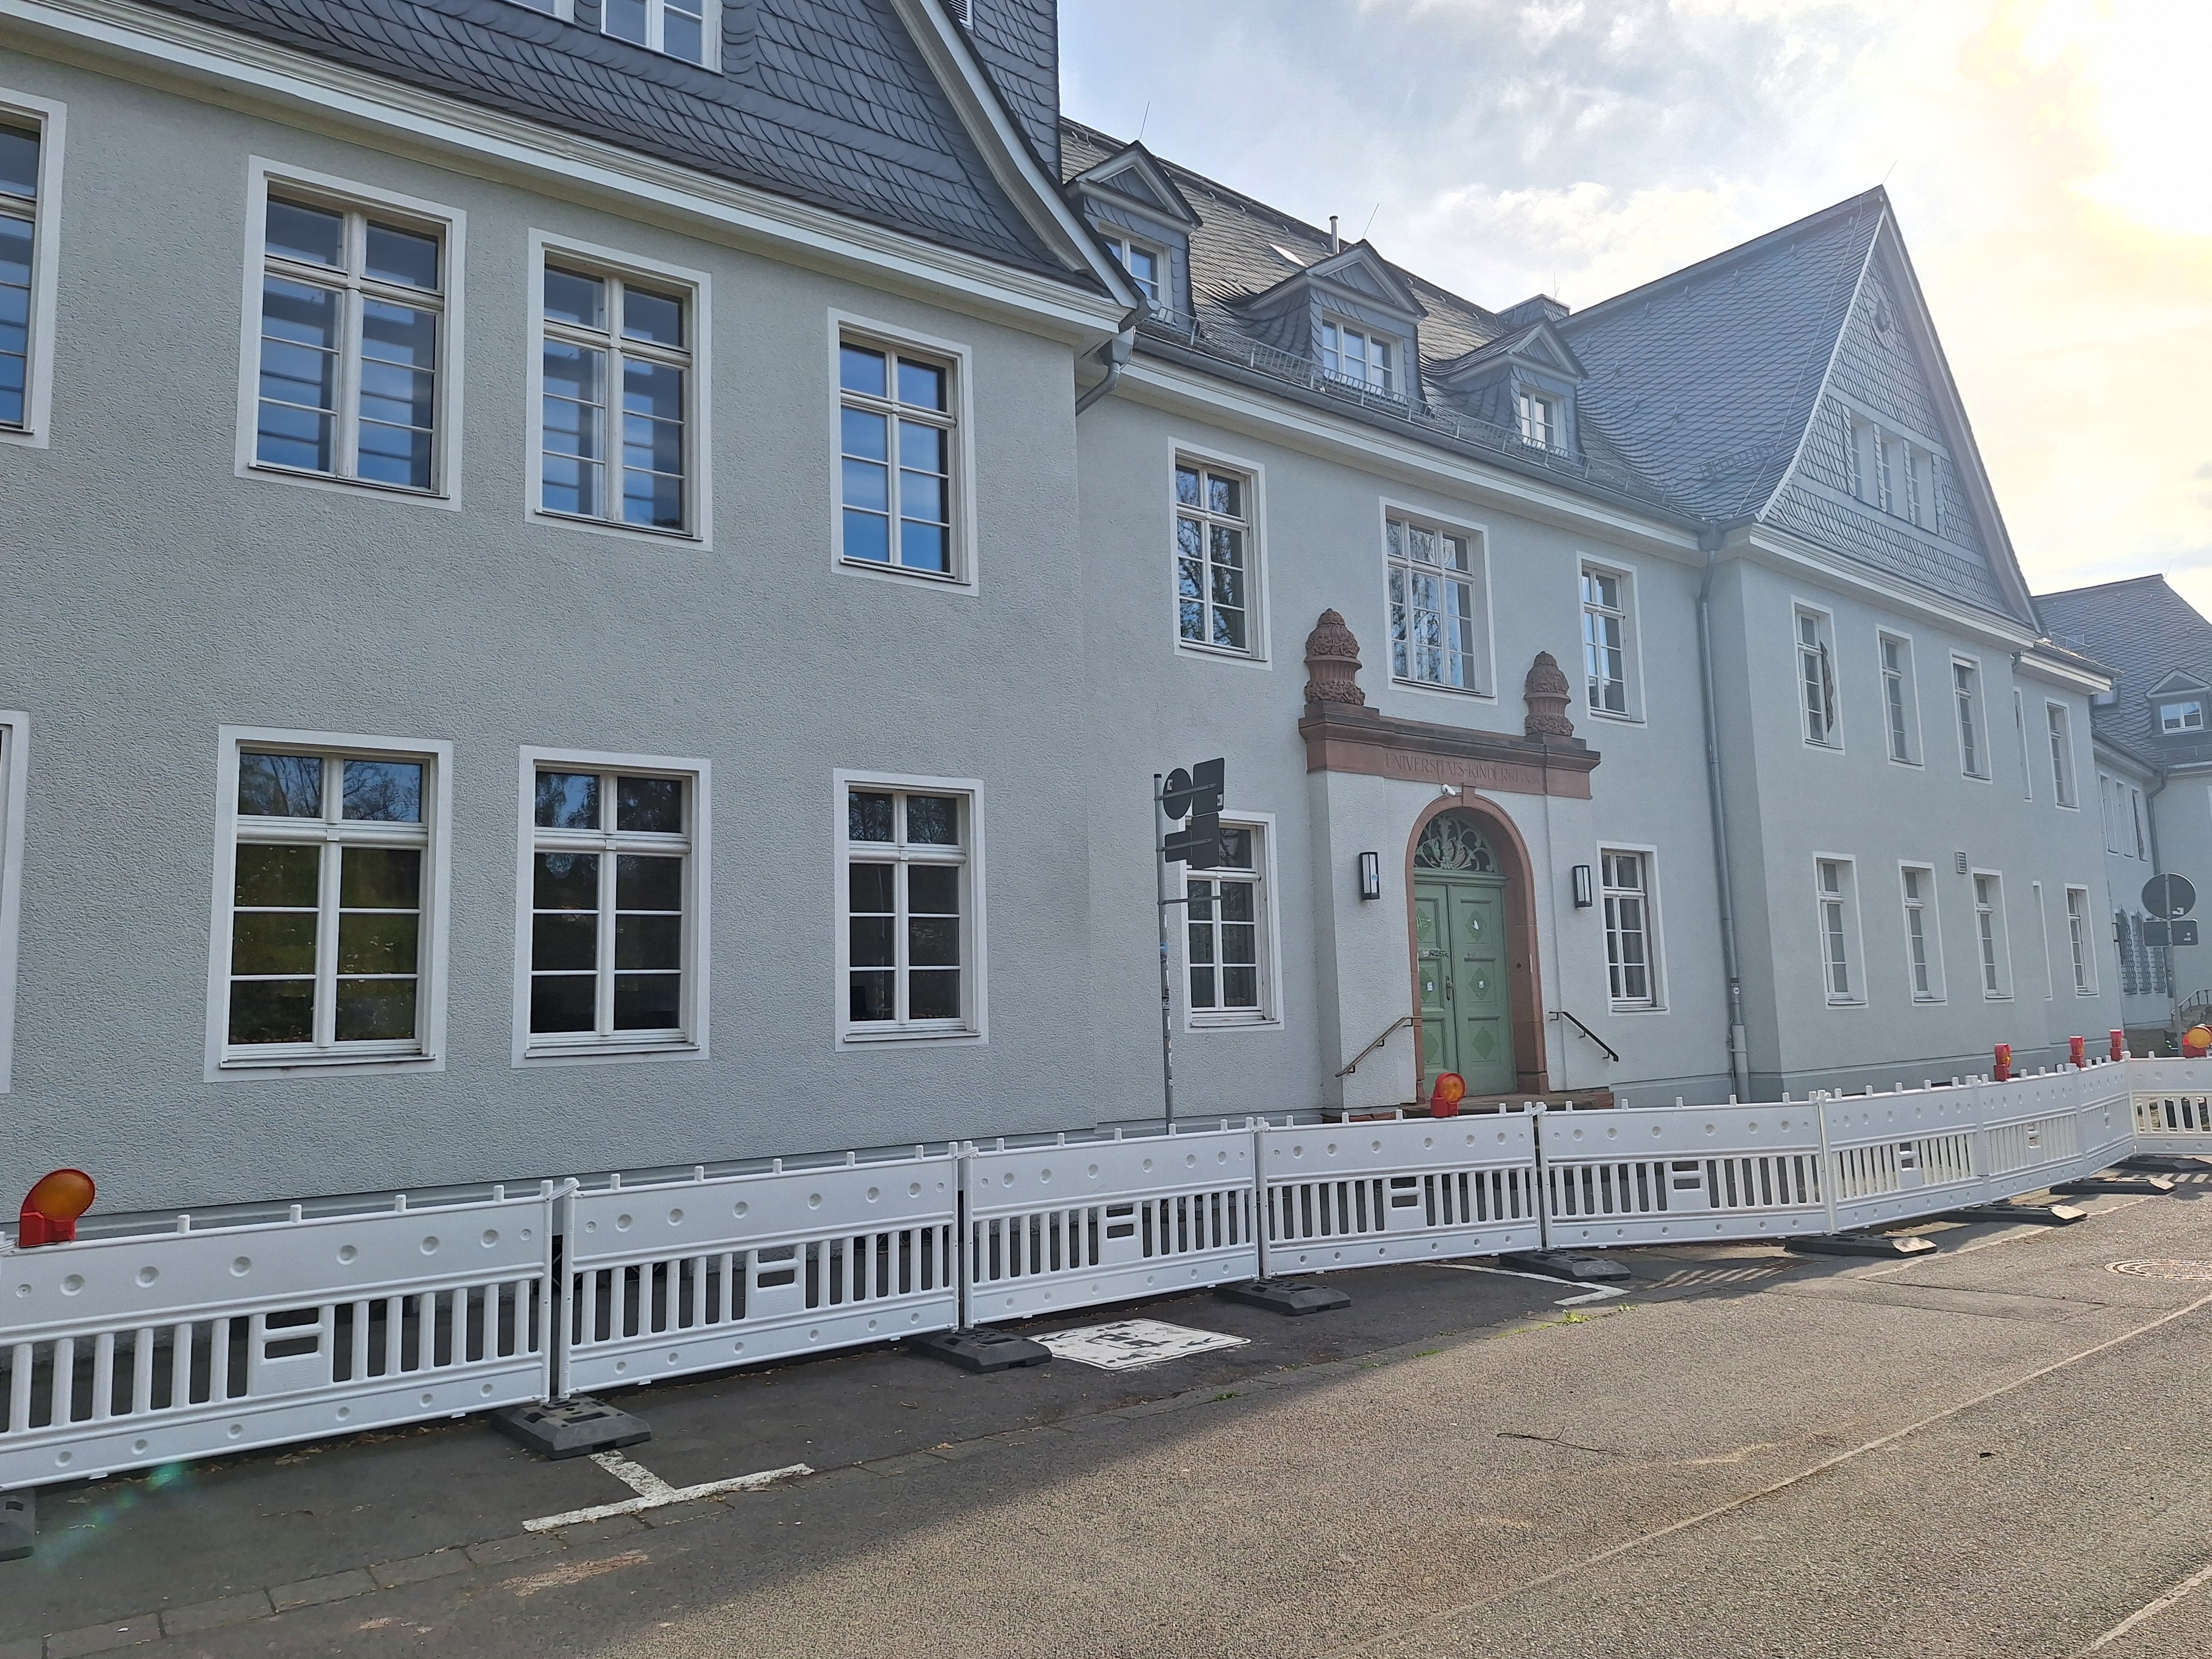
Building: Deutschhausstraße 12